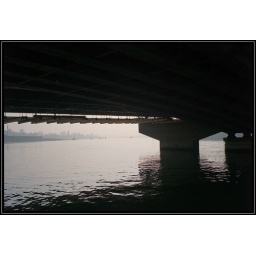
Troubled water under the bridge